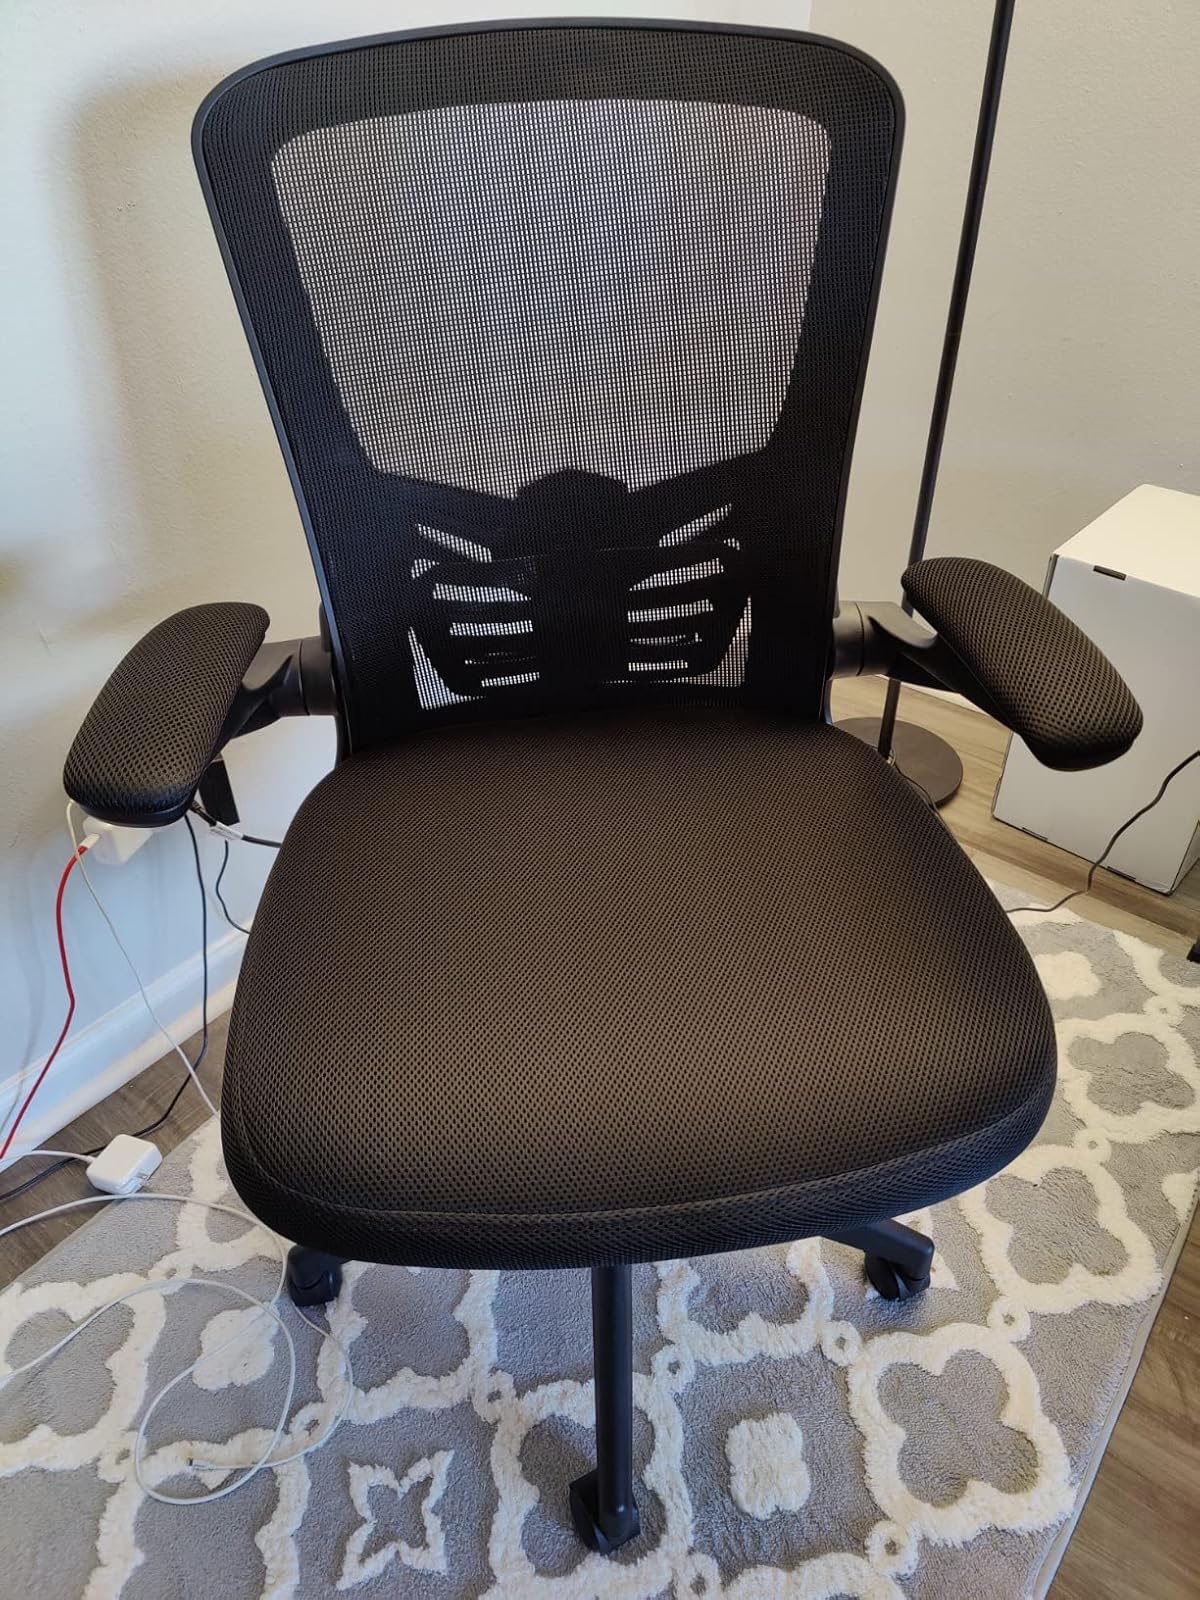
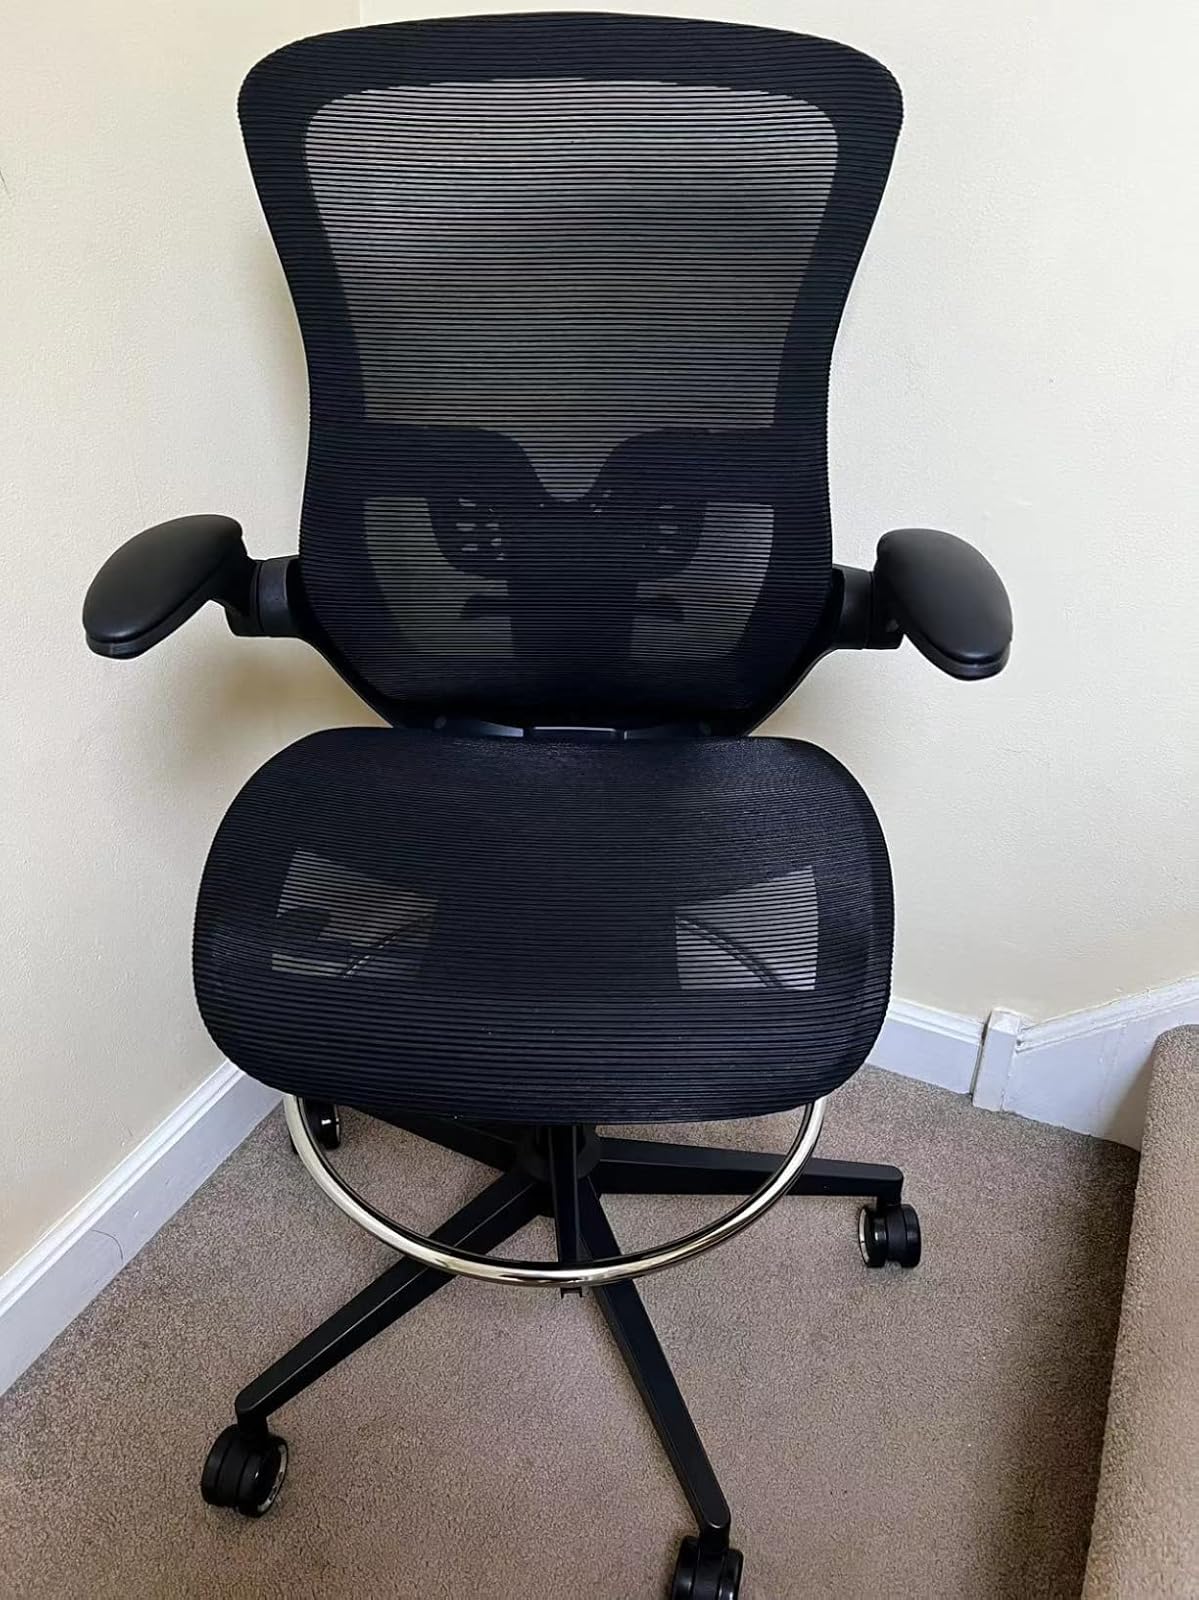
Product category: items_chair
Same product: no